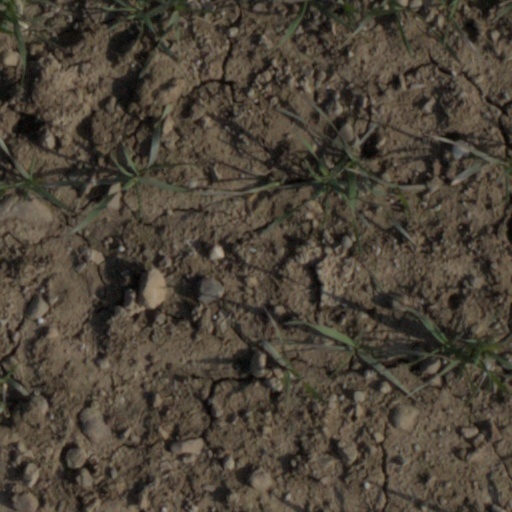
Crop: wheat